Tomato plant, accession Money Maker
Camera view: vertical (180 deg); turntable rotation: 330 degrees
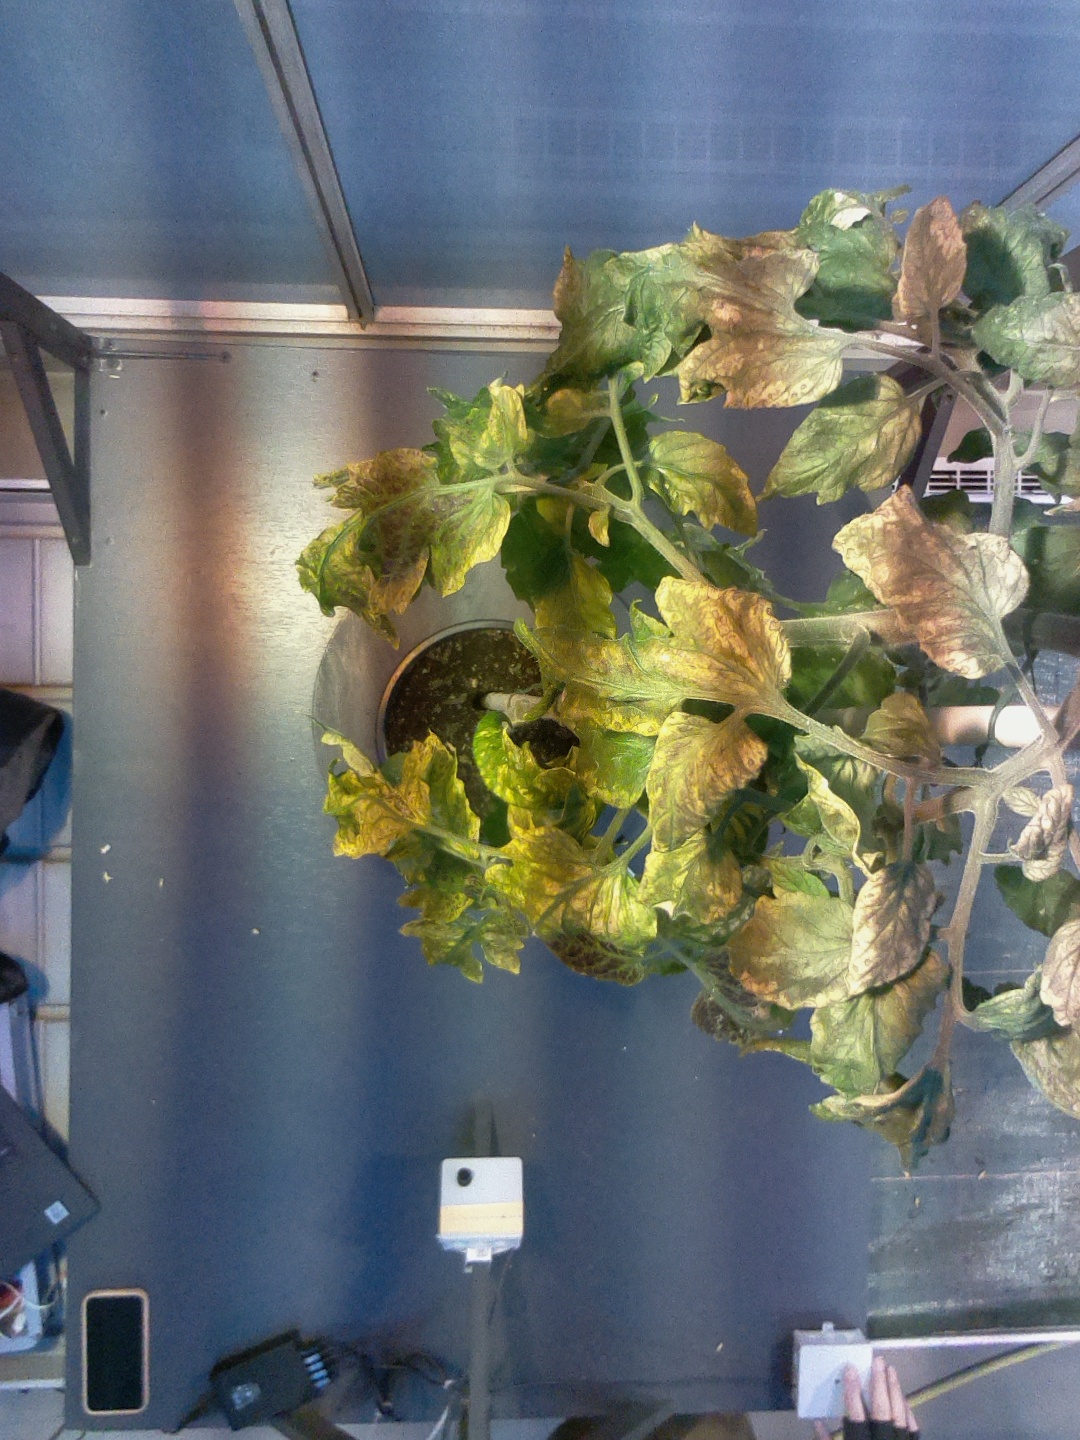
BBCH growth stage 77: 70%-80% of final fruit size